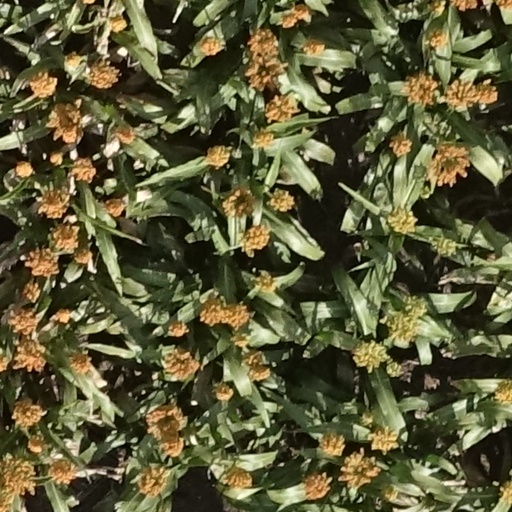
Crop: sorghum